John Elliott (judge)

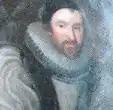
Henry Ussher, Archbishop of Armagh, Elliott's brother-in-law

He was born at Balreask (or Balrisk), County Meath, son of Thomas Elliott, former Master Gunner for Ireland, and Elizabeth Smart. His sister Margaret was the first wife of Henry Ussher, Archbishop of Armagh. The two men were close friends, and the Archbishop made Elliott co-executor of his will of 1613. Elliott and his second wife Ismay built a church (now a ruin) on the Archbishop's lands at Balsoon in County Meath, and are buried there. Elliott inherited Balreask about 1595.